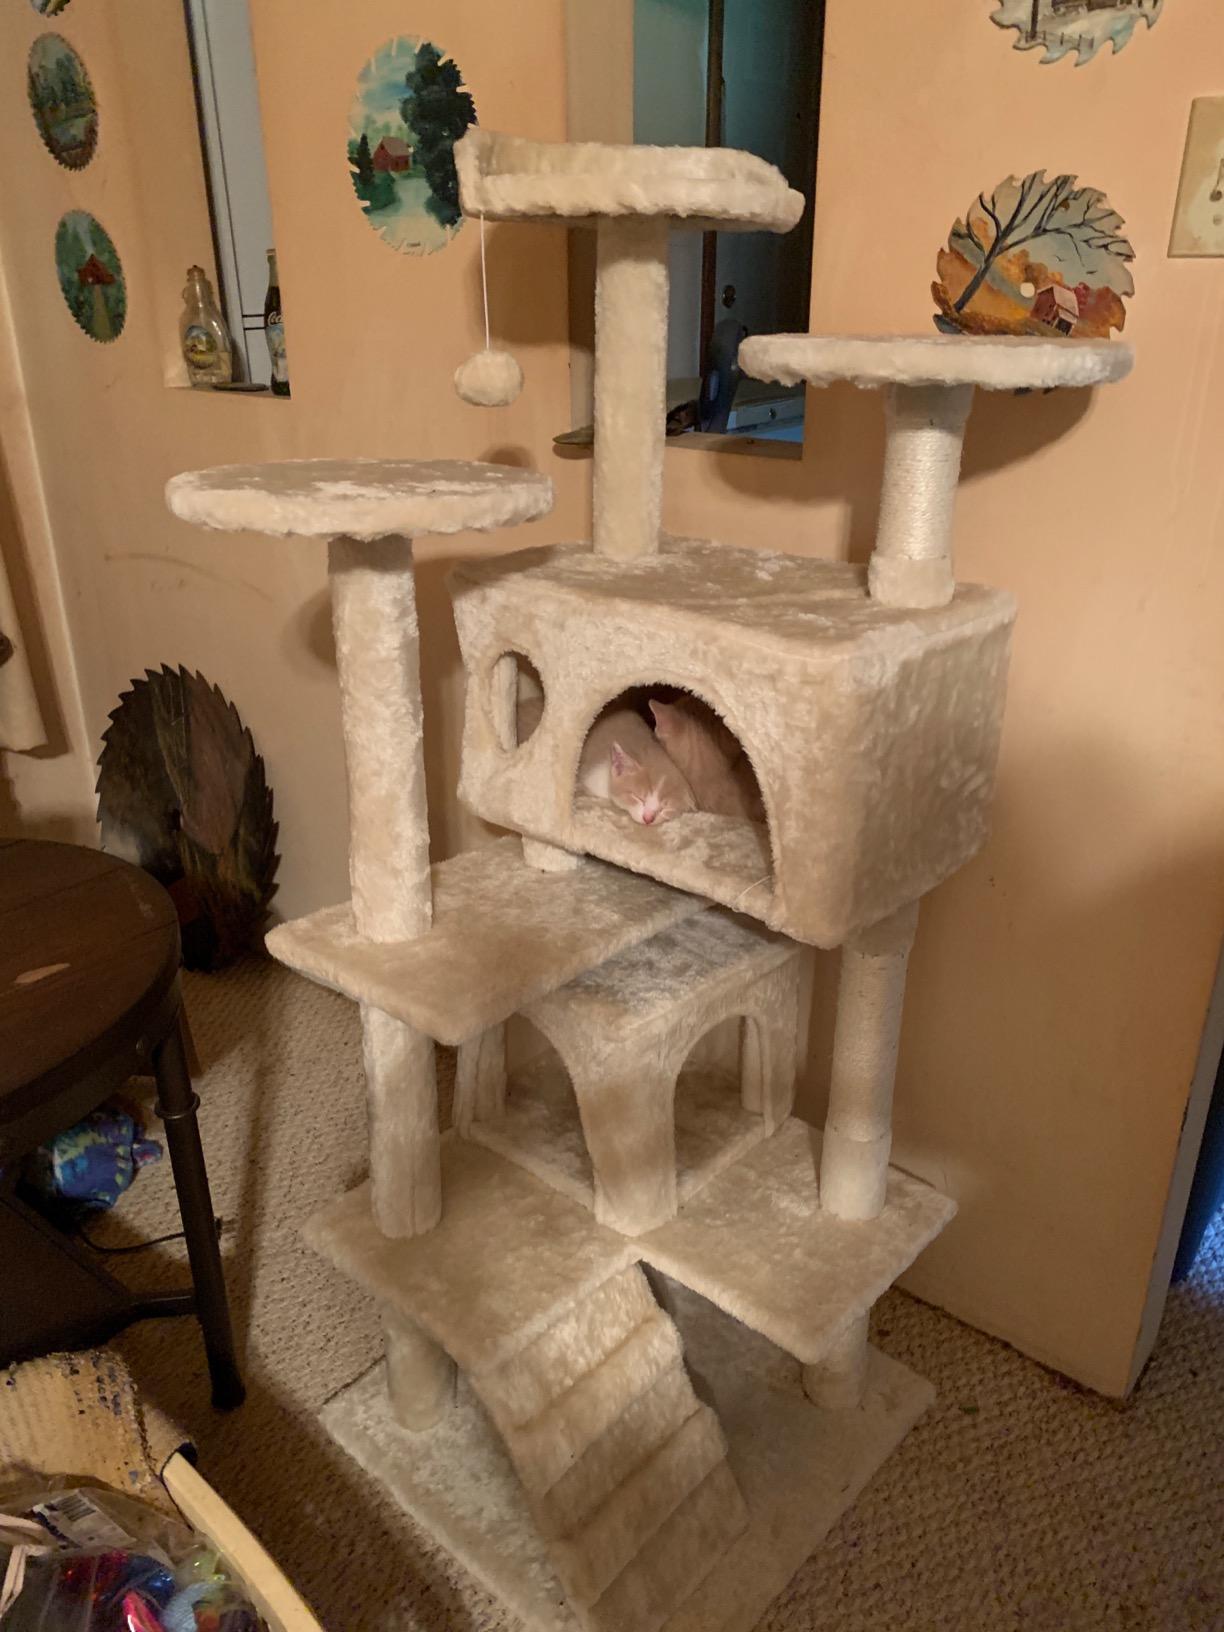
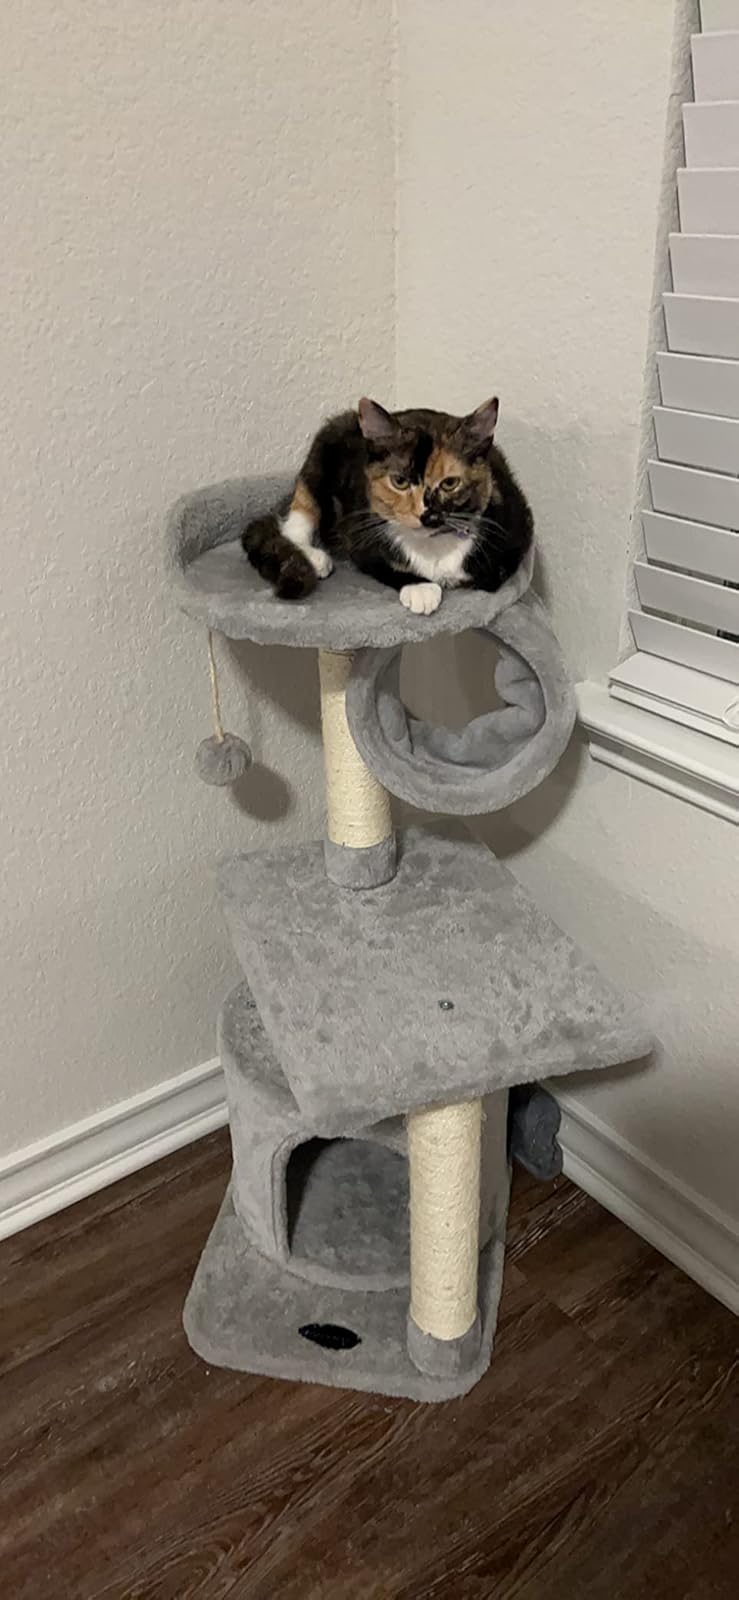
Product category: items_cat tree
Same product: no